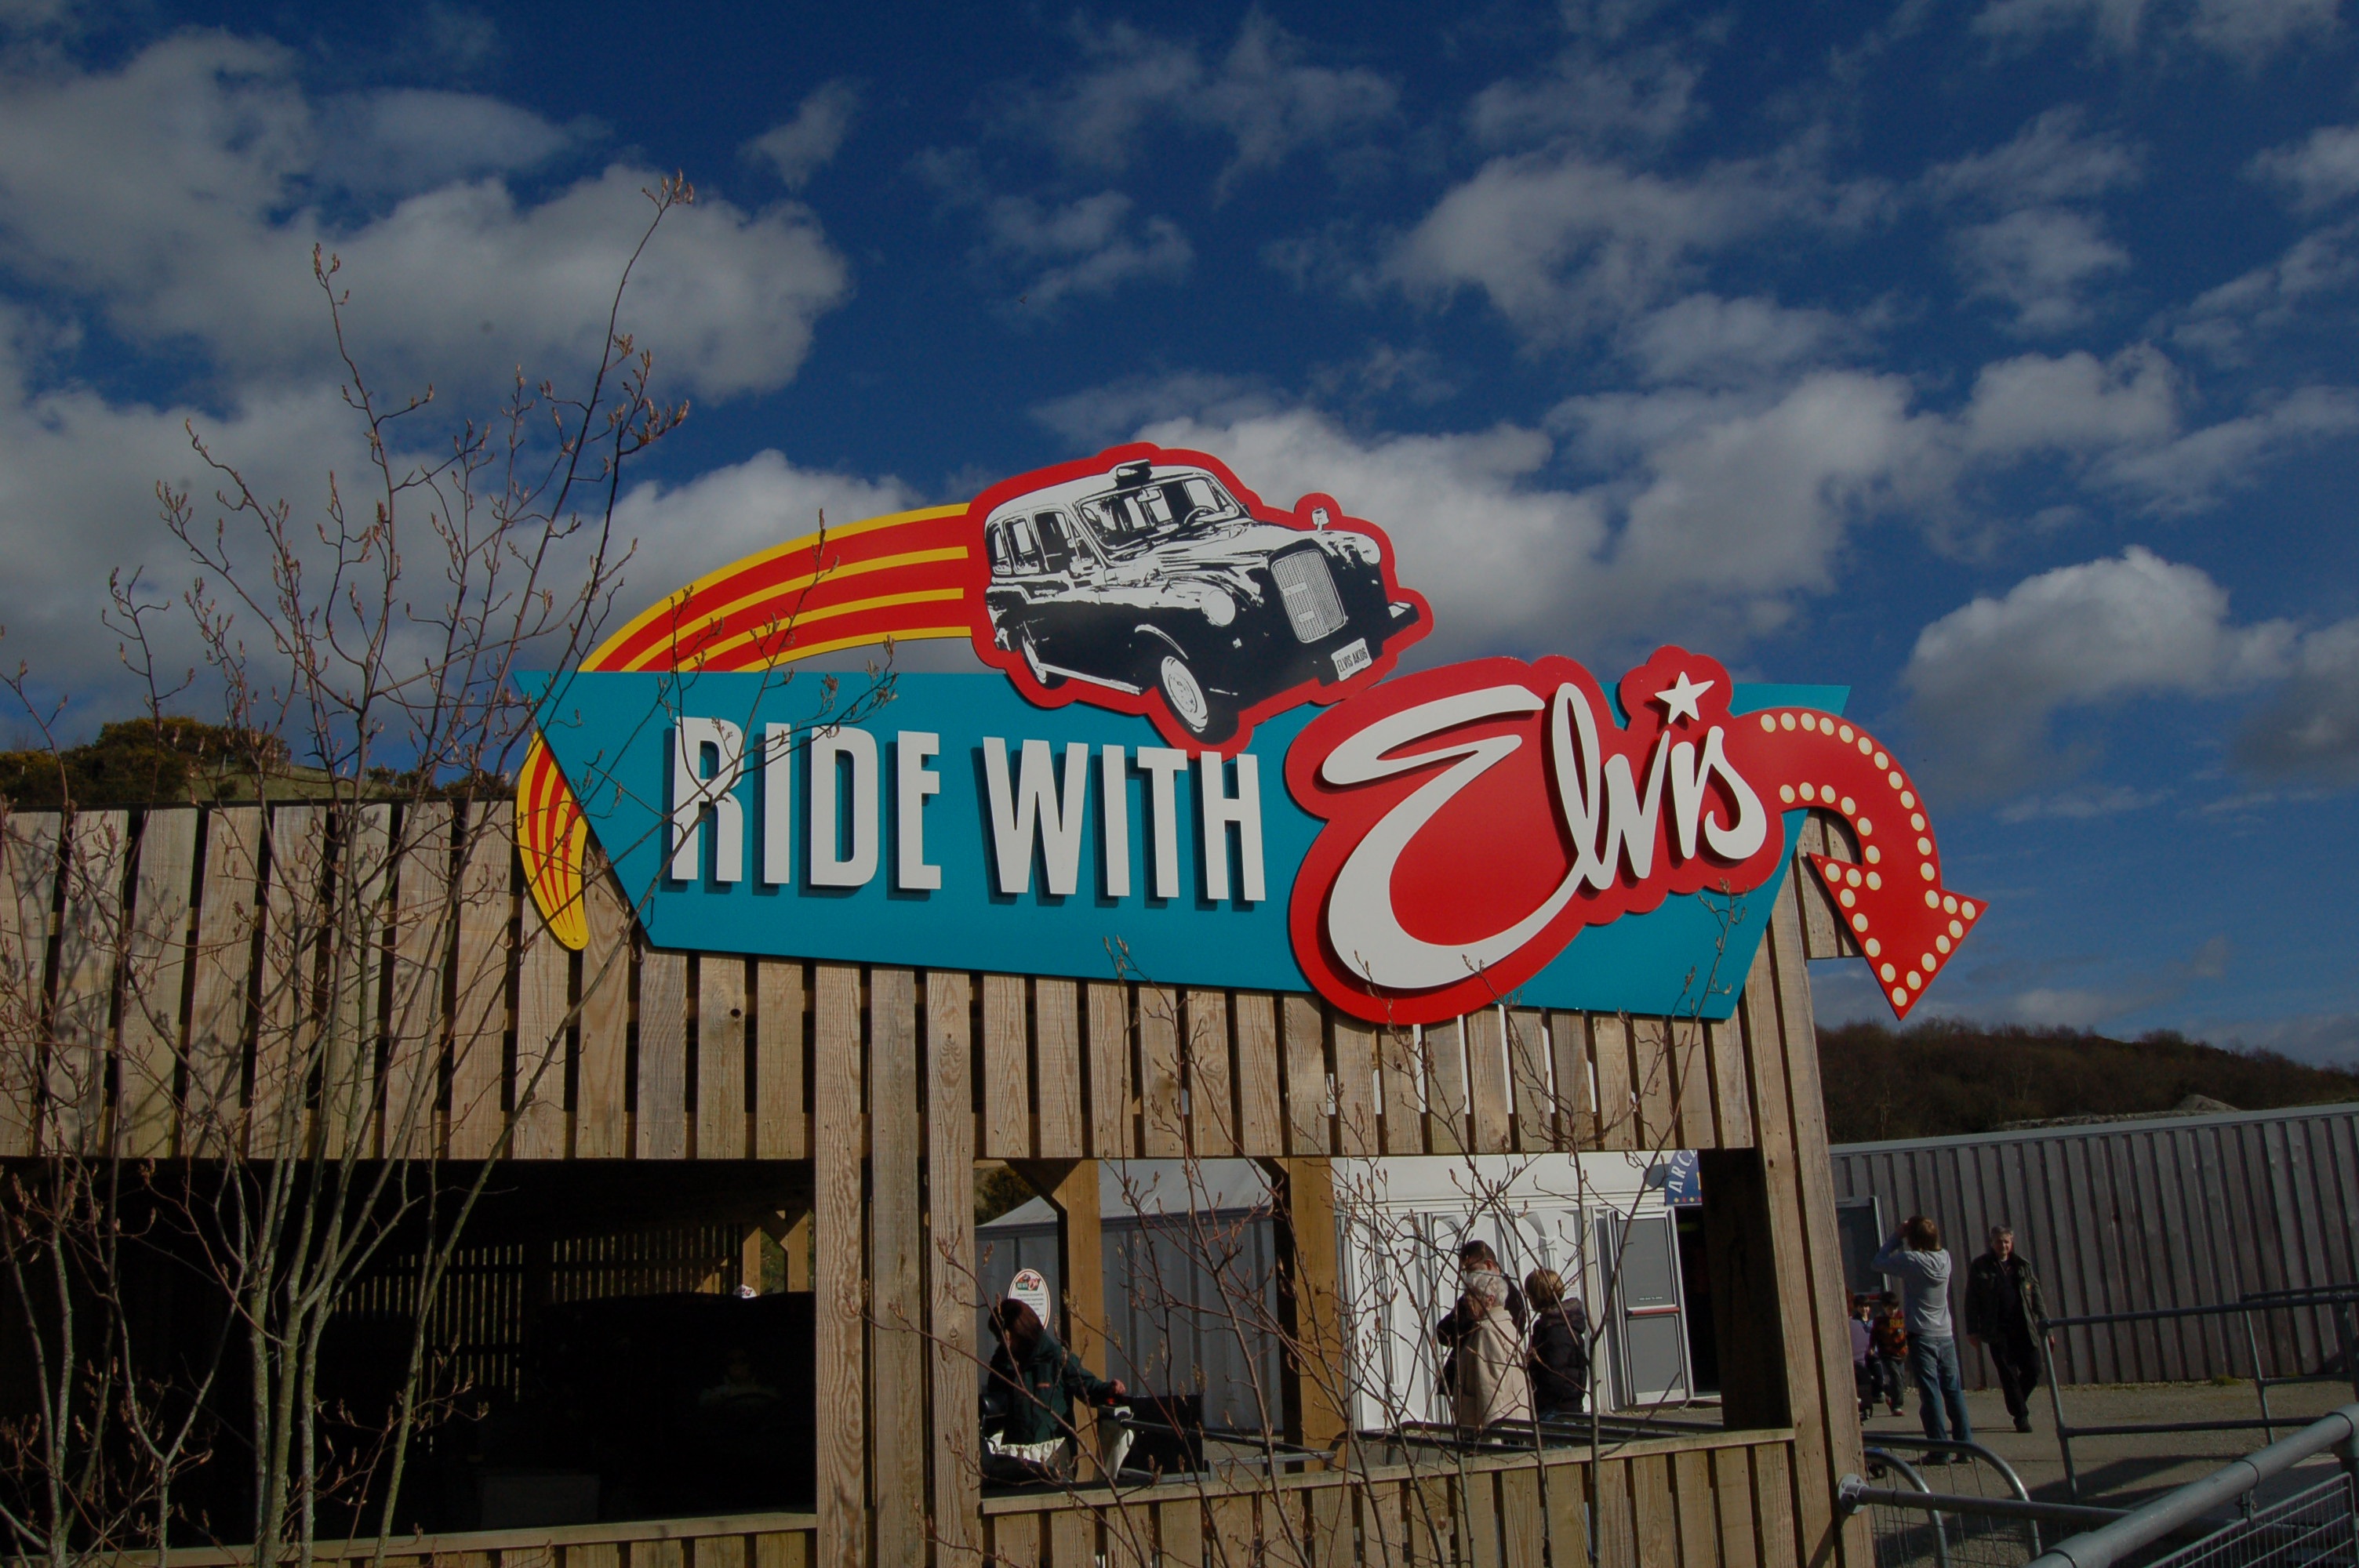
advertising, sign, signage, stadium